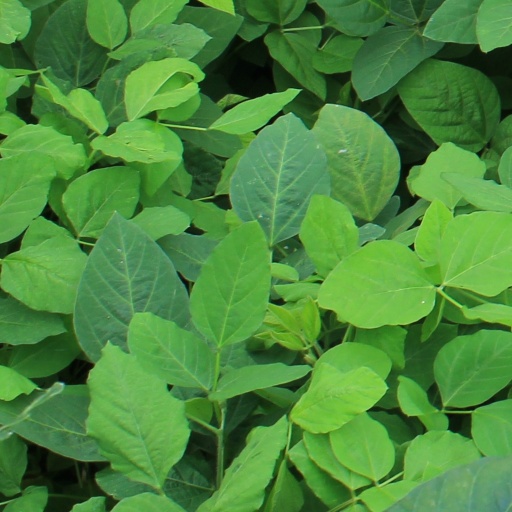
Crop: soybean